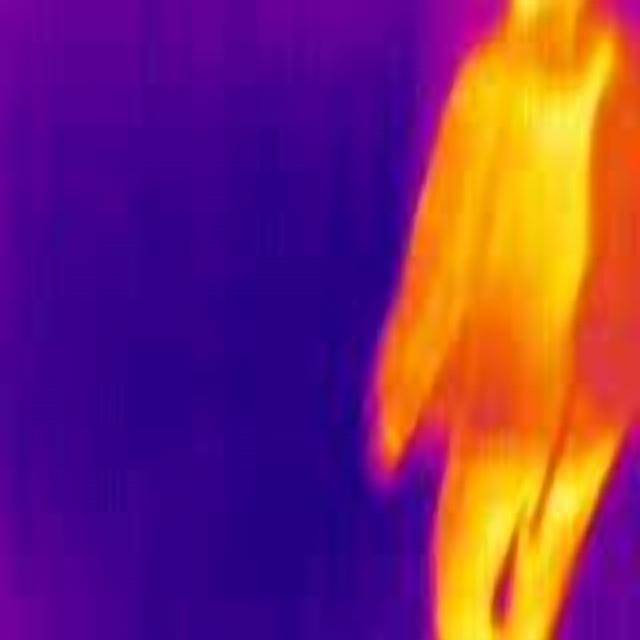
Detected objects:
label: person